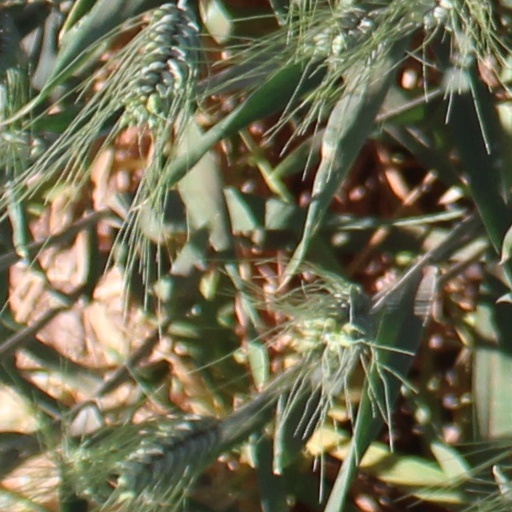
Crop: wheat